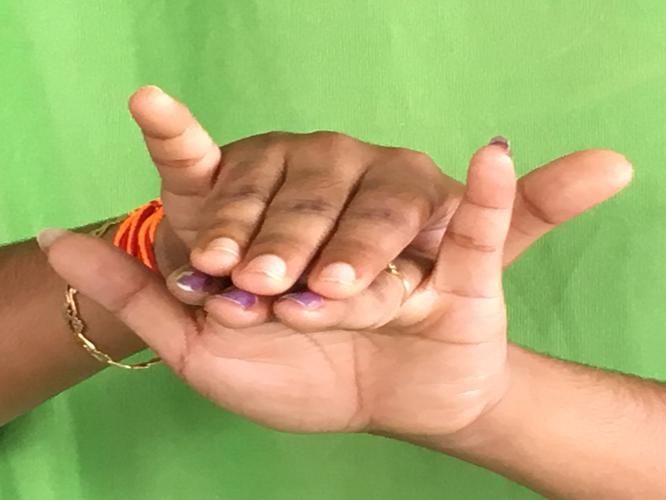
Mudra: Varaha
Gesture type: double_hand